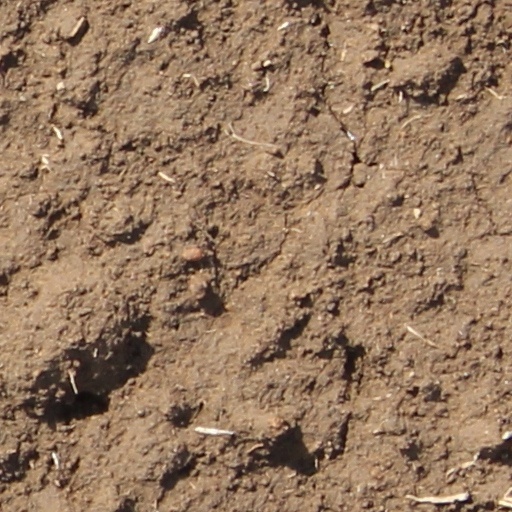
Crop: wheat